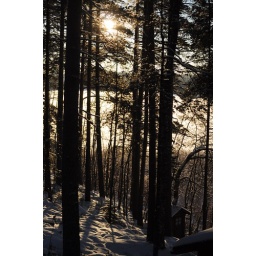
Pine trees by the lake